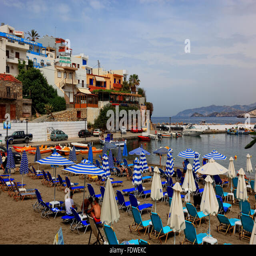
on the north coast , look at the place with beach and harbour